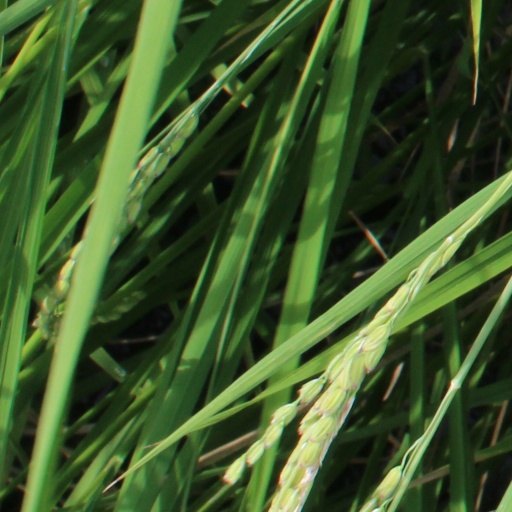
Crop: rice